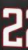
Number: 2